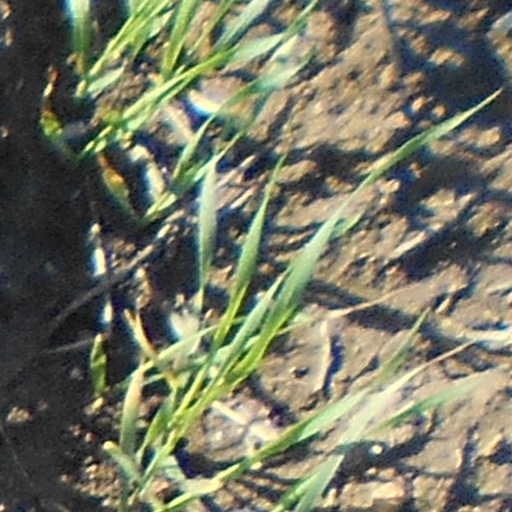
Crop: wheat